On the Nose (film)

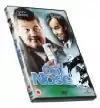
DVD Screenshot

On the Nose is a 2001 comedy fantasy film. It was written by Tony Philpott and stars Dan Aykroyd and Robbie Coltrane in a magical comedy where a long dead Australian aboriginal's head is used to predict winners in horse races. Principal photography took place in Dublin.